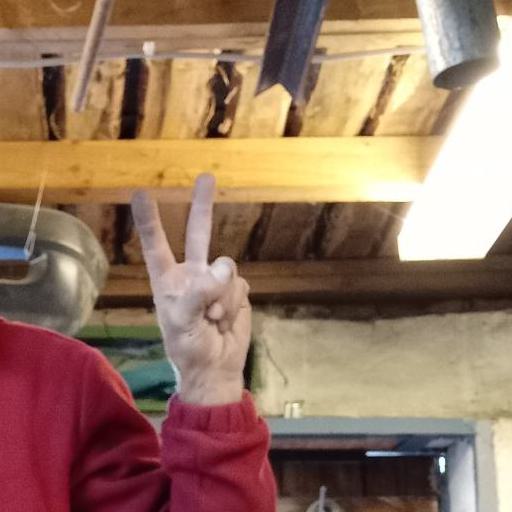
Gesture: peace